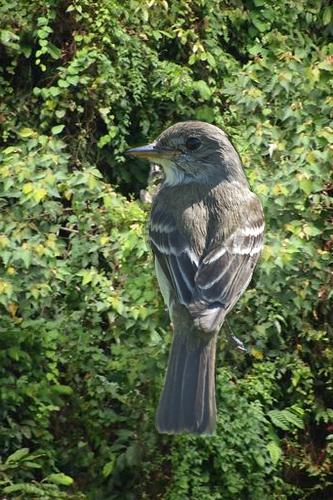
Bird species: Least_Flycatcher
Bird type: landbird
Background: land